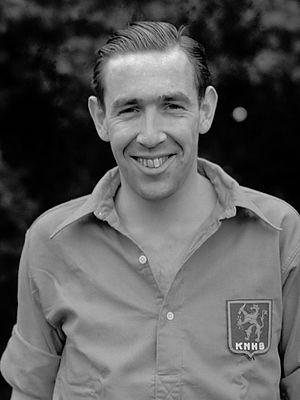
Leonard Hugo Wery est un joueur néerlandais de hockey sur gazon.